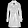
Label: Coat